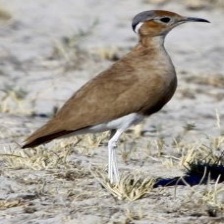
Species: BURCHELLS COURSER
Scientific name: CURSORIUS RUFUS